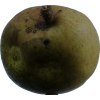
Label: pear